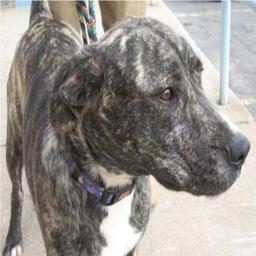
Animal: dogs